Transport in Sydney

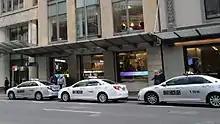
A queue of taxis in the Sydneys CBD

In Sydney, an expansive network of various motorways and roads play a substantial and fundamental role, spurred by a high reliance on motoring as a means of transport. Collectively, 160 kilometres of motorways, freeways and tolled roads serve the Greater Sydney area and on average, the majority of households rely on at least 1 or 2 cars as a means of transport. However, despite this high reliance on roads, Sydney still maintains the highest rate of usage of public transport in Australia.